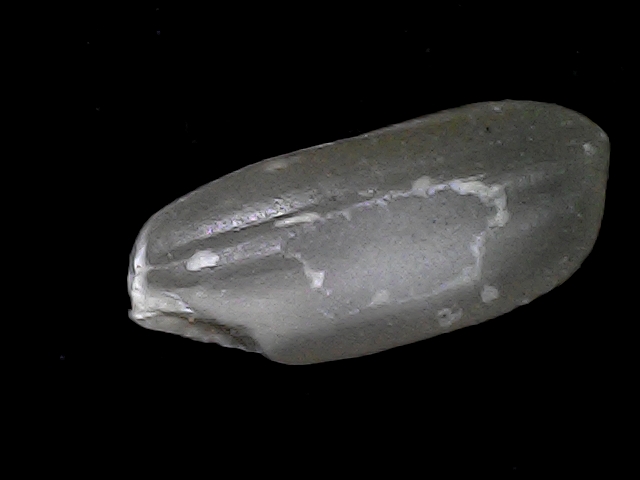
Rice variety: BD52